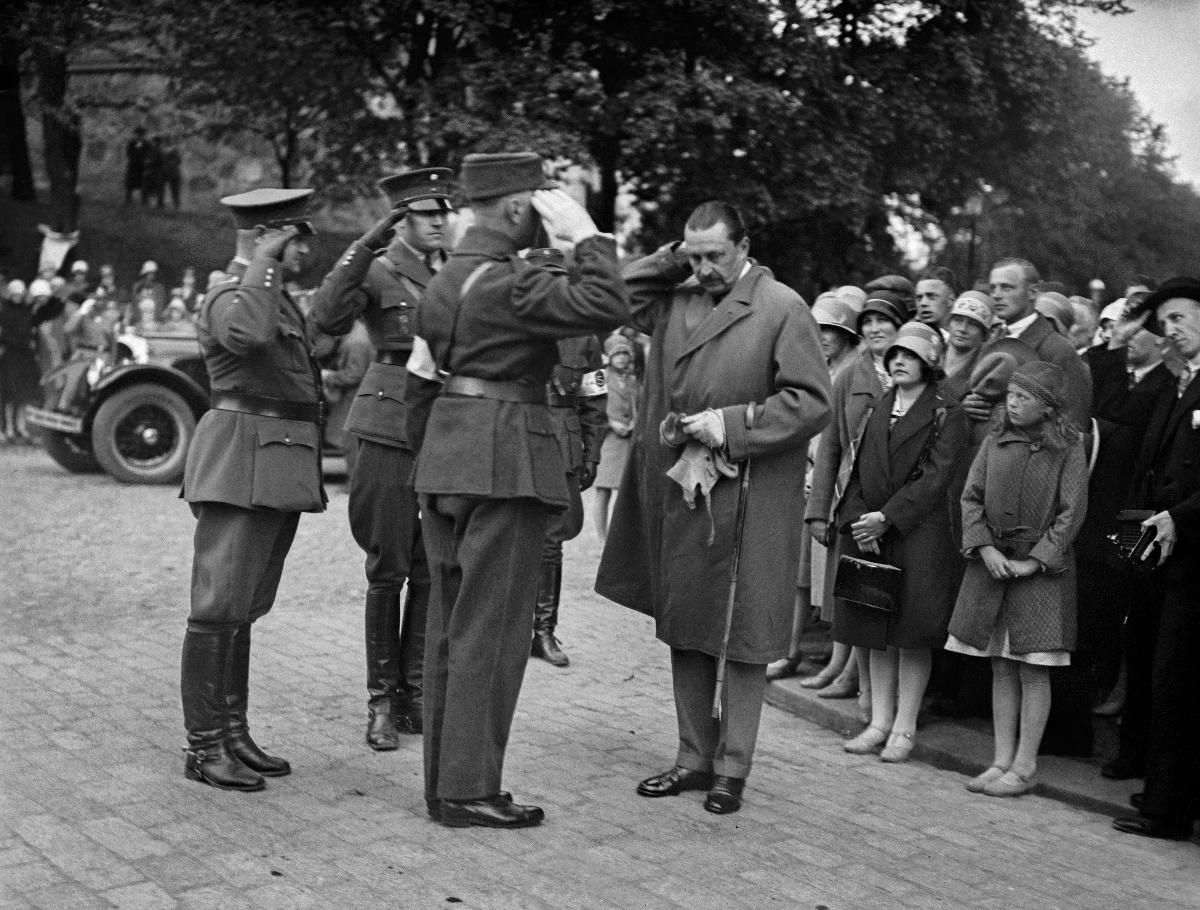
Turun tuomiokirkon 700-vuotisjuhlat
Åbo domkyrkas 700-årsjubileum; 700th Anniversary of Turku dome church
sisällön kuvaus: Turun tuomiokirkon vuosijuhlat Turussa 18.6.1929. content description: The jubilee of Turku dome church in Turku 18.6.1929. innehållsbeskrivning: Åbo domkyrkas jubileum i Åbo 18.6.1929.
Kuvaaja: Sundström, Hugo, kuvaaja
Vuosi: 1929
Paikka: Suomi, Varsinais-Suomi, Turku
Aiheet: Mannerheim, Carl Gustaf Emil; juhlat; kirkkorakennukset; uudelleenvihkiminen; HBL; celebrations; church buildings; architecture; festivities; audience; fester; kyrkobyggnader; arkitektur; kyrkor; återinvigning; interiör; presidenter; presidentpar